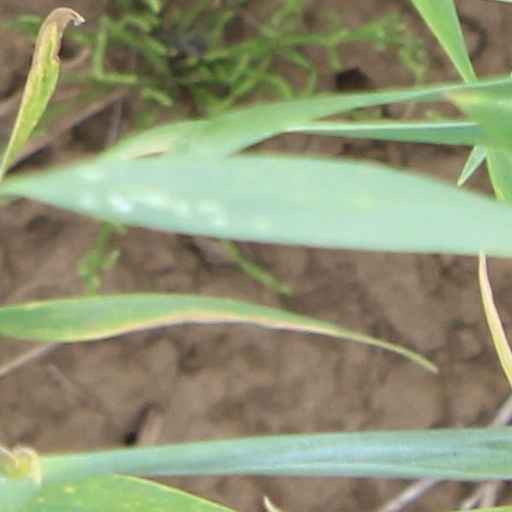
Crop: wheat